Sahara Las Vegas

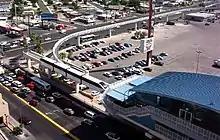
Sahara parking lot and Las Vegas Monorail in 2004

In January 1997, the resort opened its new Sahara Buffet, which had been relocated to the second floor for views of Sahara Avenue and the nearby Stratosphere tower. The new buffet was part of the ongoing renovation work, and it occupied the site previously used for the Sahara Space Center. With 1,154 seats, it was the second largest buffet in Las Vegas, only behind the buffet at the Excalibur Hotel and Casino. On October 10, 1997, the Sahara opened Speedworld, its $15 million race car simulator attraction. It measured and featured 24 vehicles with a television screen built into each one. Bennett enjoyed auto racing, and he had previously helped finance the Las Vegas Motor Speedway.